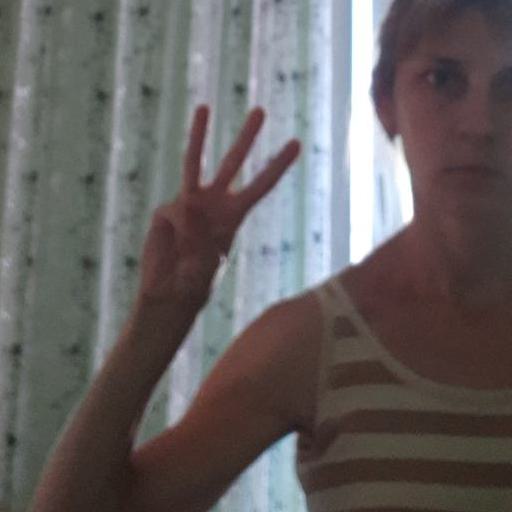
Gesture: three